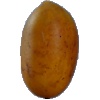
Label: Cucumber Ripe 2